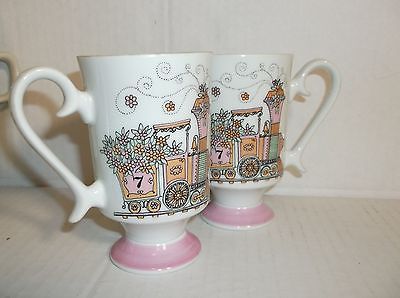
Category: mug